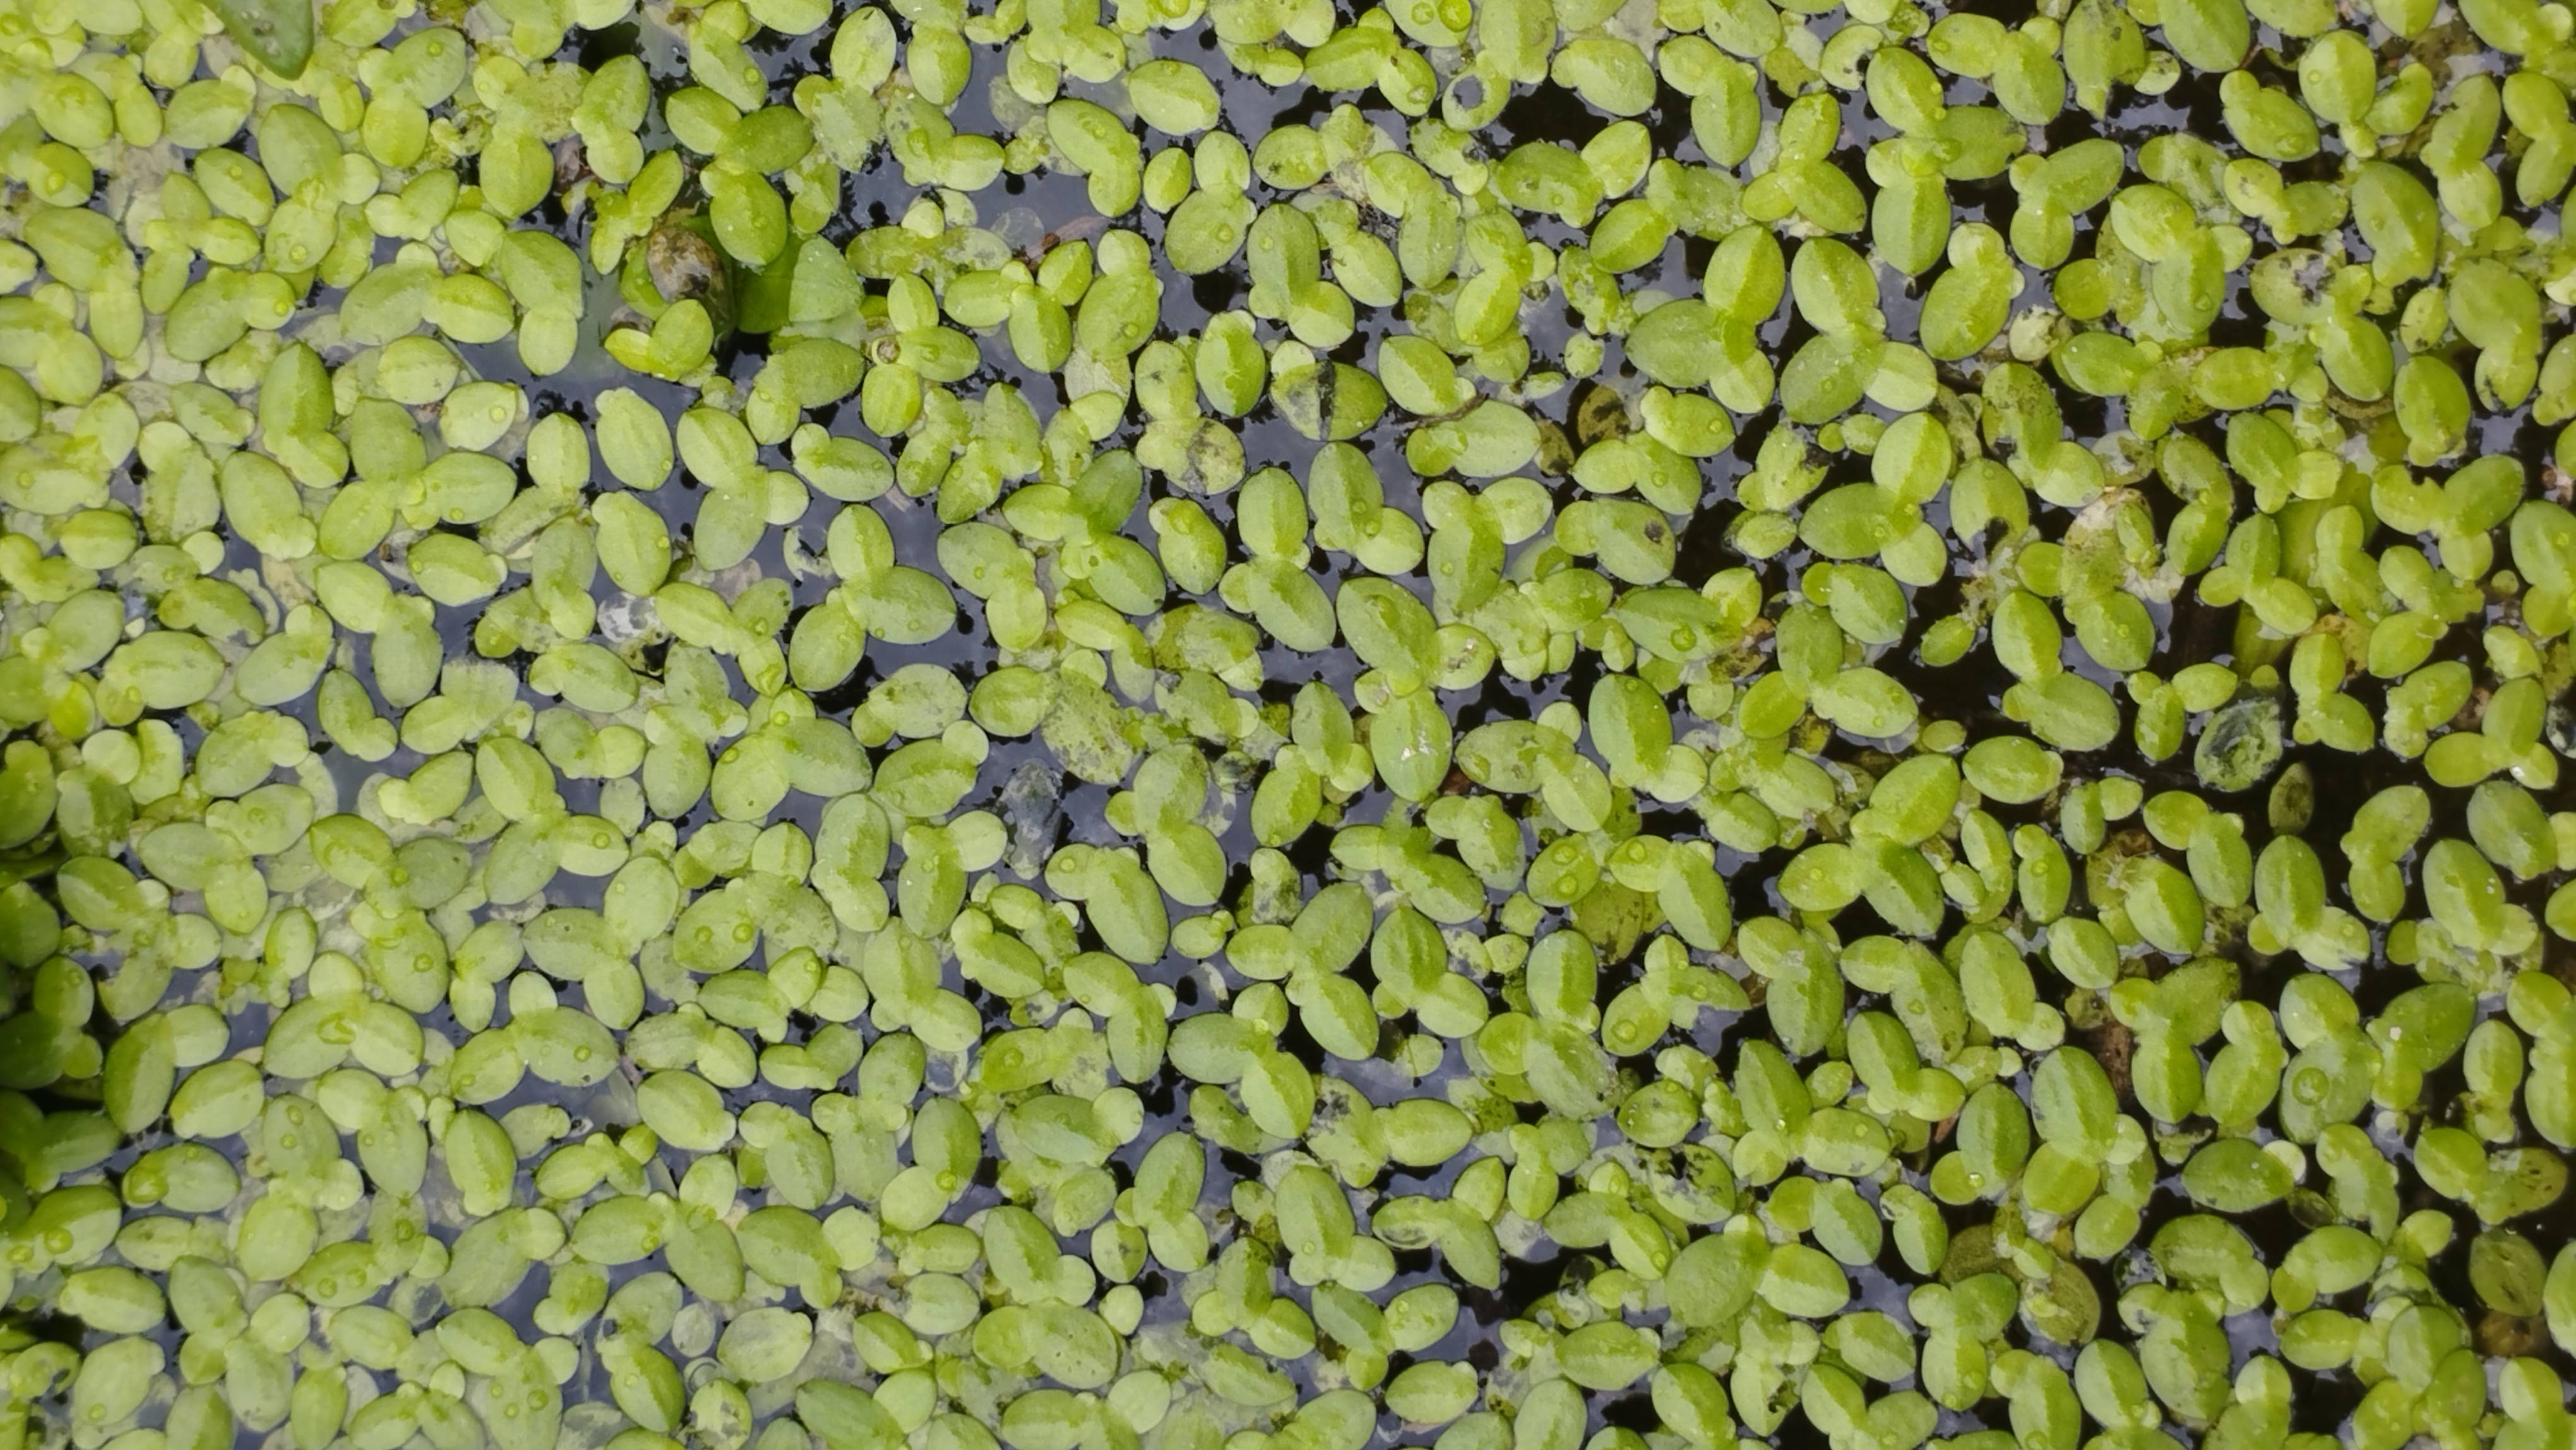
Species: Common Duckweeds (Lemna minor)